Mitcham tram stop

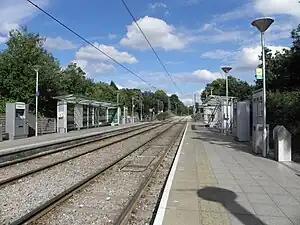

Mitcham tram stop is a Tramlink stop in Mitcham in the London Borough of Merton. It is located between Belgrave Walk and Mitcham Junction, just east of the former Mitcham railway station, which closed in 1997. The stop consists of twin platforms accessible by ramps at either end.